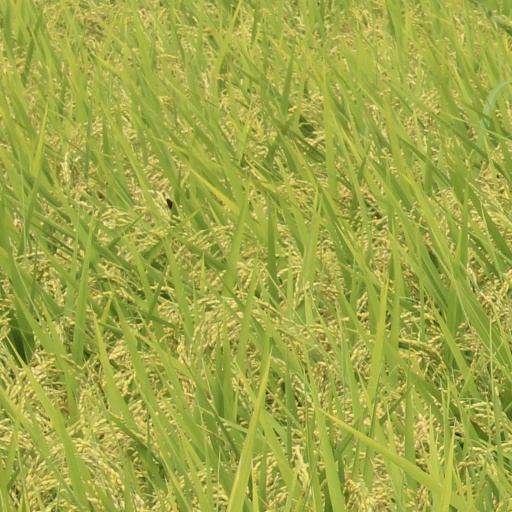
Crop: rice